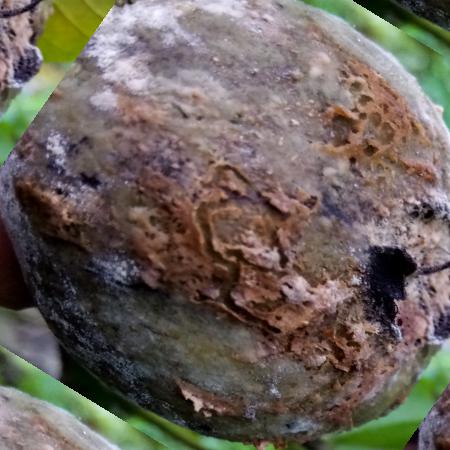
Label: Phytopthora